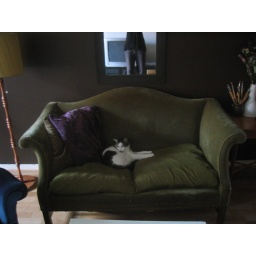
Pretty cat in pretty sofa